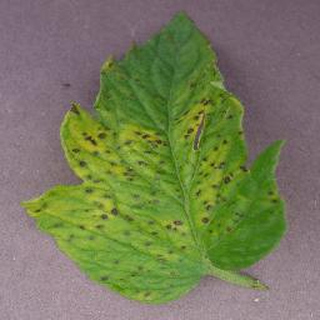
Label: tomato_septoria_leaf_spot